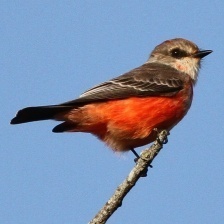
Species: VERMILION FLYCATHER
Scientific name: PYROCEPHALUS OBSCURUS